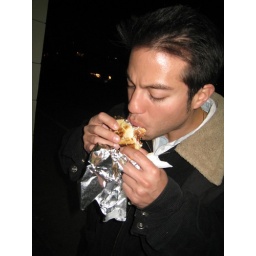
brasser's in seattle! buzzed munchies - capitol hill hot dog stand. seattle, wa april 2009